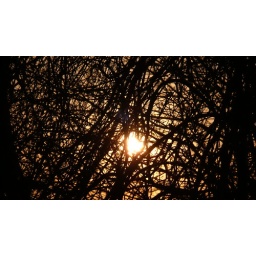
stripes in the water under whiteface, silouettes, boat